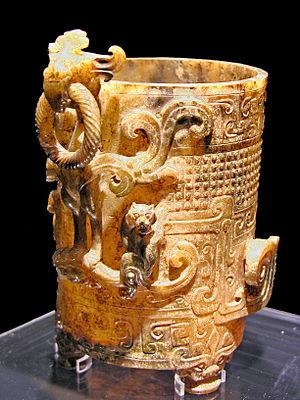
Gobelet à vin utilisé sous la dynastie des Han de l'Ouest entre l'an - 206 et l'an 8
La viticulture en Chine est restée un secteur économique modeste orienté vers la production de raisins de table jusque dans les années 1980, mais depuis, la plantation de vignes sur de grandes surfaces a haussé ce pays parmi les acteurs importants de la filière.
Le huangjiu ou vin de céréale est une boisson alcoolisée chinoise, titrant entre 12 et 20 %, obtenue par transformation simultanée des matières amylacées de céréales en sucres simples et de ceux-ci en alcool.
La fête de la Porte Hong, également connue sous le nom de la "banquet à la porte Hong", est un événement historique qui s’est déroulé en 206 av. J.-C. à la porte de Hong à l’extérieur de Xianyang, la capitale de la dynastie Qin. Son emplacement en Chine correspond à peu près actuellement au village de Hongmenbao, ville de Xinfeng, district de Lintong, Xi'an, province de Shaanxi. Les principaux participants à ce banquet sont Liu Bang et Xiang Yu, deux dirigeants de premier plan de l’insurrection contre la dynastie Qin qui a lieu entre -209 et -206. Cet événement marque le début de la guerre Chu-Han, une lutte de pouvoir pour le contrôle de la Chine entre Liu Bang et Xiang Yu, qui se termine par la défaite de Xiang Yu et la fondation de la dynastie Han par Liu Bang, qui en devient le premier empereur. La fête de la porte Hong est souvent mise en avant dans l’histoire chinoise, les fictions et la culture populaire.